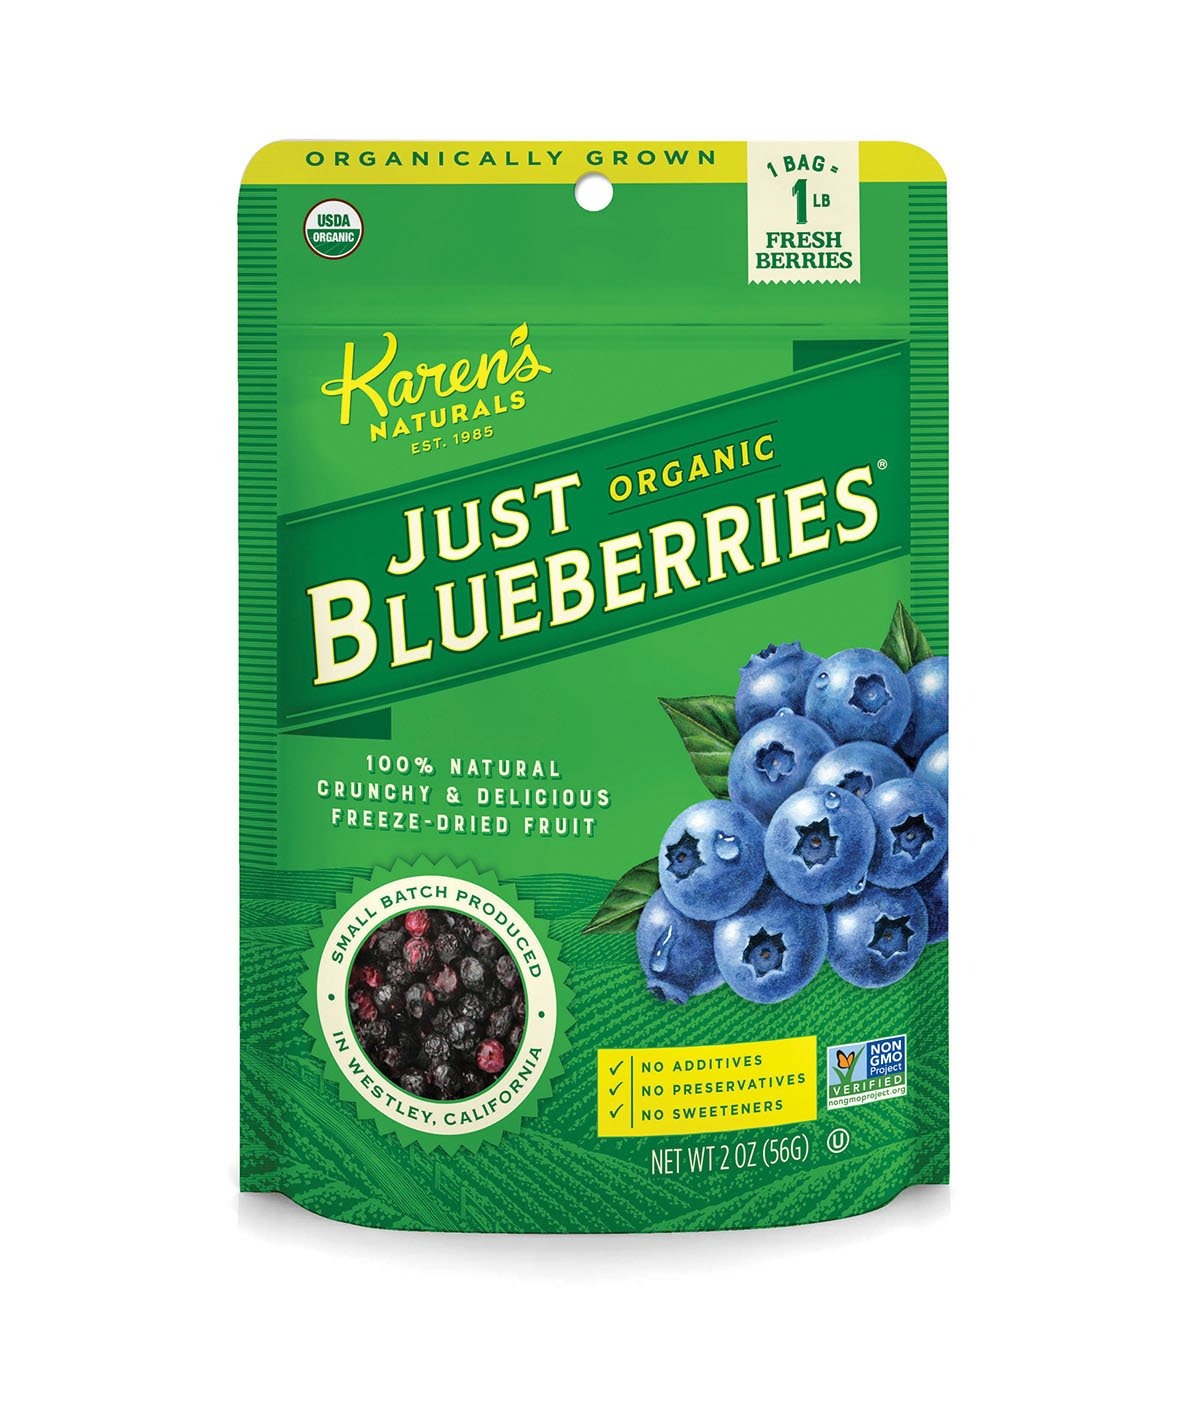
Item Name: Karen's Naturals Organic Just Blueberries, 2 Ounce (Pack of 1) Organic All Natural Freeze-Dried Fruits & Vegetables, No Additives or Preservatives, Non-GMO
Bullet Point 1: FARM FRESH DRIED VEGGIES: There's nothing more delicious than farm-to-table veggies. Picked fresh & dried at low temperatures to preserve essential nutrients, our dried corn is great for soups, salads, sauces & pastas, or just a quick and healthy snack
Bullet Point 2: PEAK RIPENESS & FLAVOR: Our fruit and veggies are grown on farms, ranches and orchards where they are allowed to ripen naturally before being picked at the peak of flavor. The produce is handled with great care, washed gently, cut into bite-size pieces.
Bullet Point 3: 100% NATURAL & ADDITIVE-FREE: We produce everything in small batches with absolutely nothing added—no salt, no sulfur, no fat, no artificial flavorings, no sweeteners, no preservatives. Karen's Naturals is also gluten-free, kosher, and includes no GMOs.
Bullet Point 4: GREAT FOR HIKING & TRAVEL: Our fruits & veggies are a popular option for hiking, backpacking & travel! They will help give you energy & stamina, with lightweight, resealable bags that are perfect on the go. They also make a perfect healthy treat for kids!
Bullet Point 5: For more than 30 years, we’ve been committed to bringing you premium farm-fresh produce with our delicious dehydrated & freeze-dried fruits & vegetables. Bursting with nutrition & flavor, our products are sure to bring a smile to your face with every bite
Value: 2.0
Unit: Ounce

Price: 12.485